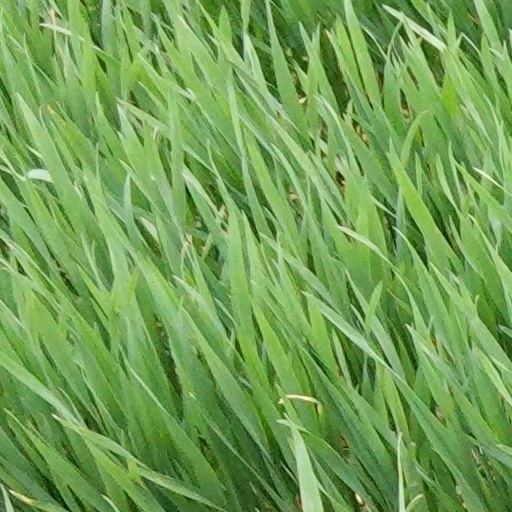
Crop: wheat